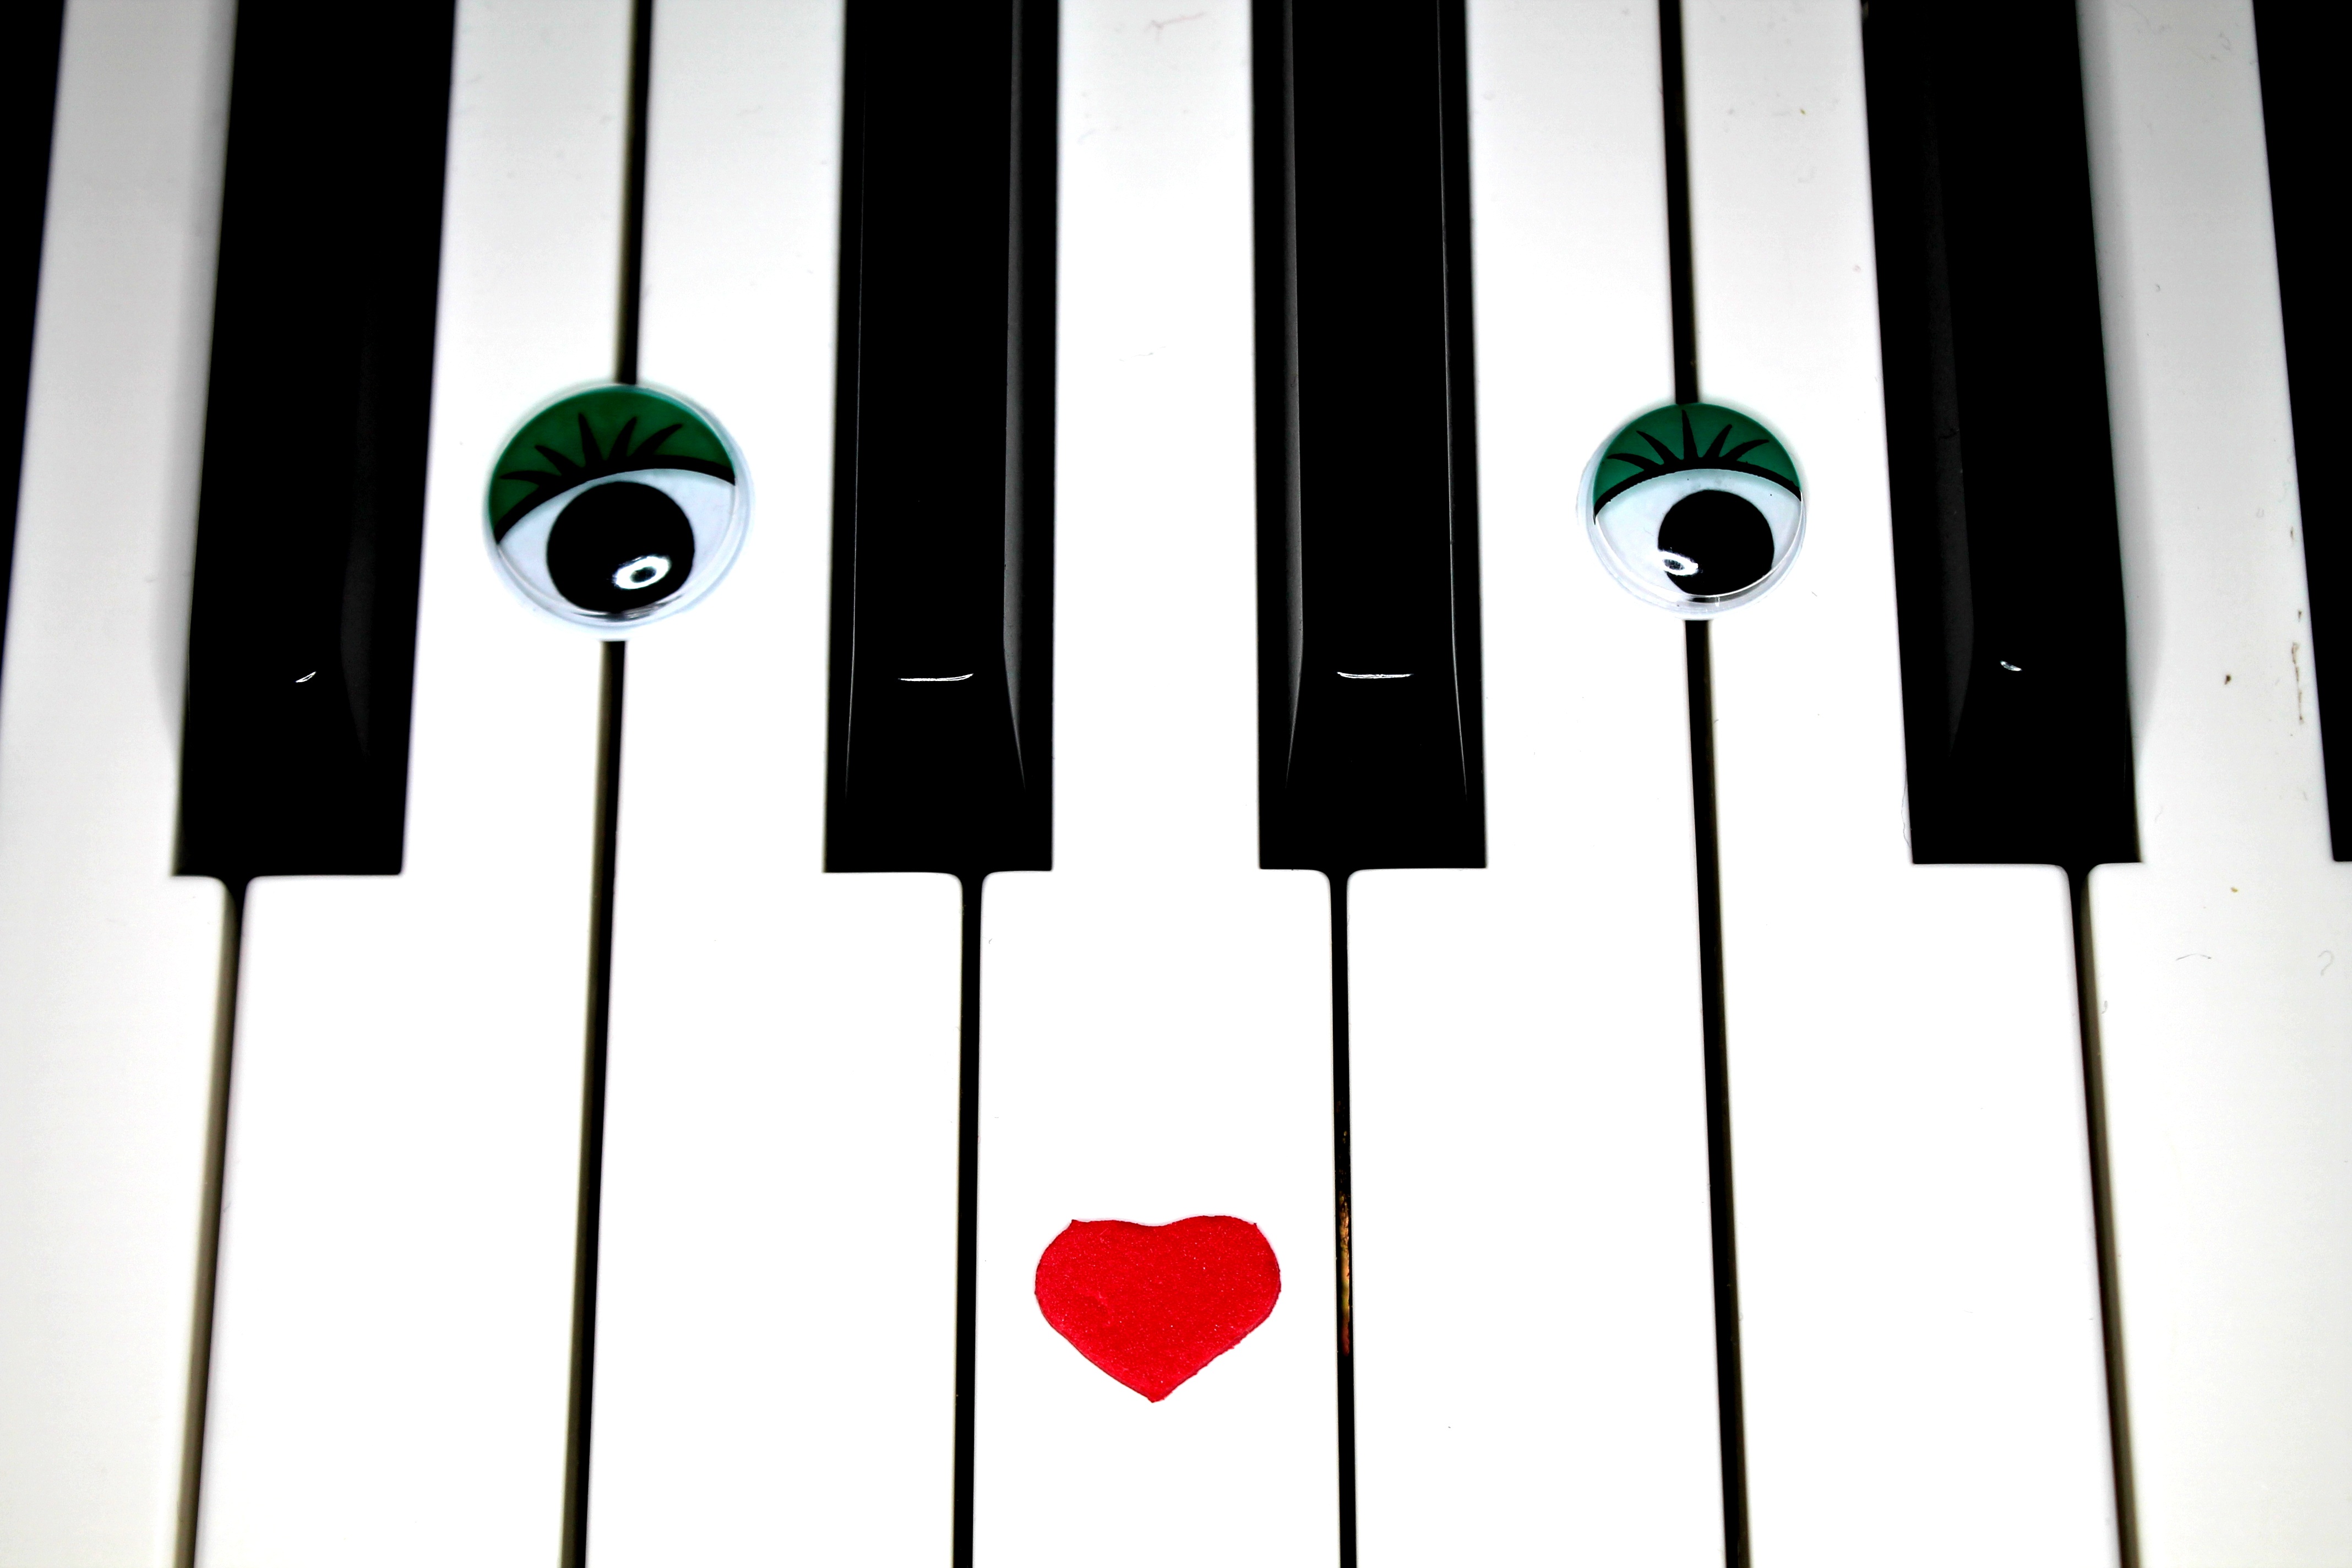
music, keyboard, technology, white, love, instrument, piano, black, musical instrument, mouth, product, cheerful, eyes, keys, keyboard instrument, shiny, piano keyboard, piano keys, sounds, string instrument, electronic device, musical keyboard, electronic instrument, piano lessons